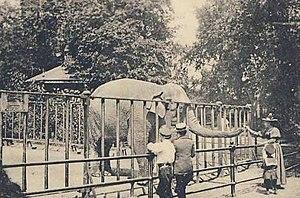
Le Zoo de Hambourg était un parc zoologique allemand situé à Hambourg, en Allemagne, qui a ouvert en 1863 et fermé en 1930. Son aquarium, ouvert en 1864, était parmi les premiers créés au monde.